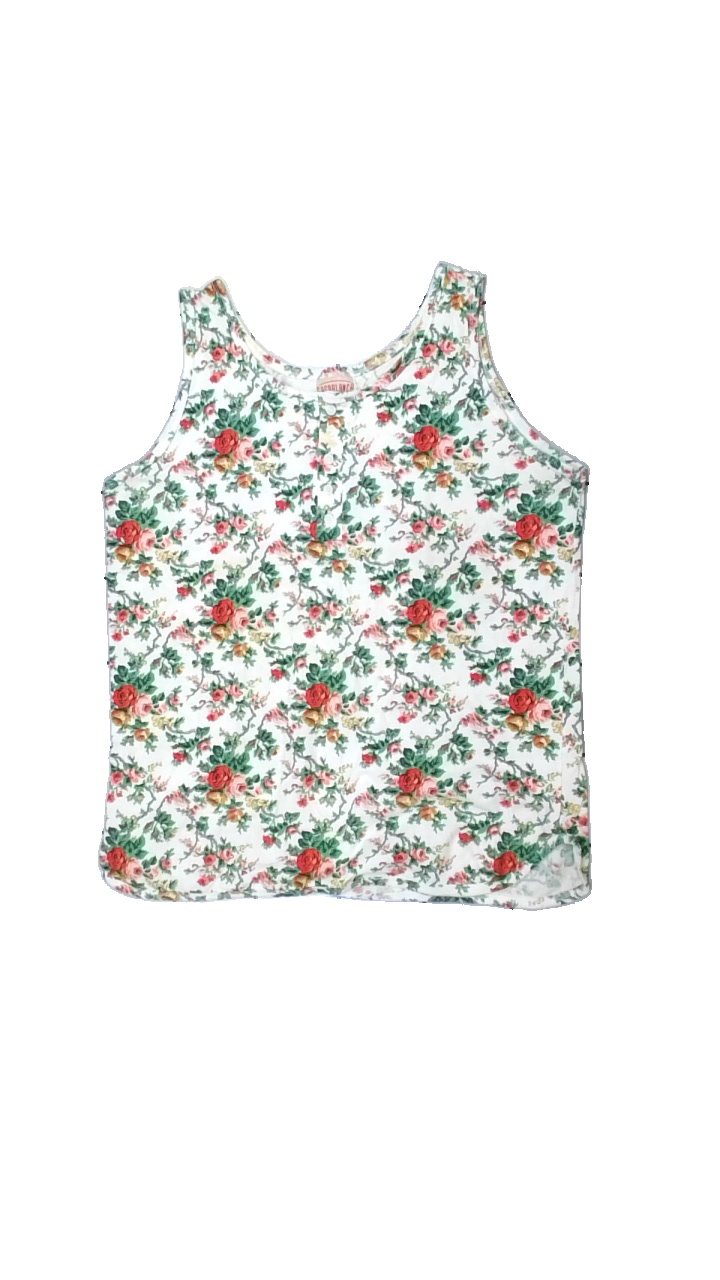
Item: Tank Top (Ladies)
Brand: Casablanca
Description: vitt linne med blommor på, fläck fram
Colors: Pink, White, Green, Multicolor
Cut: Regular
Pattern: Floral print
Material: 100% cotton
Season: All
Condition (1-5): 3
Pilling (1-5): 5
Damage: fläck
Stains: Major
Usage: Export
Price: <50